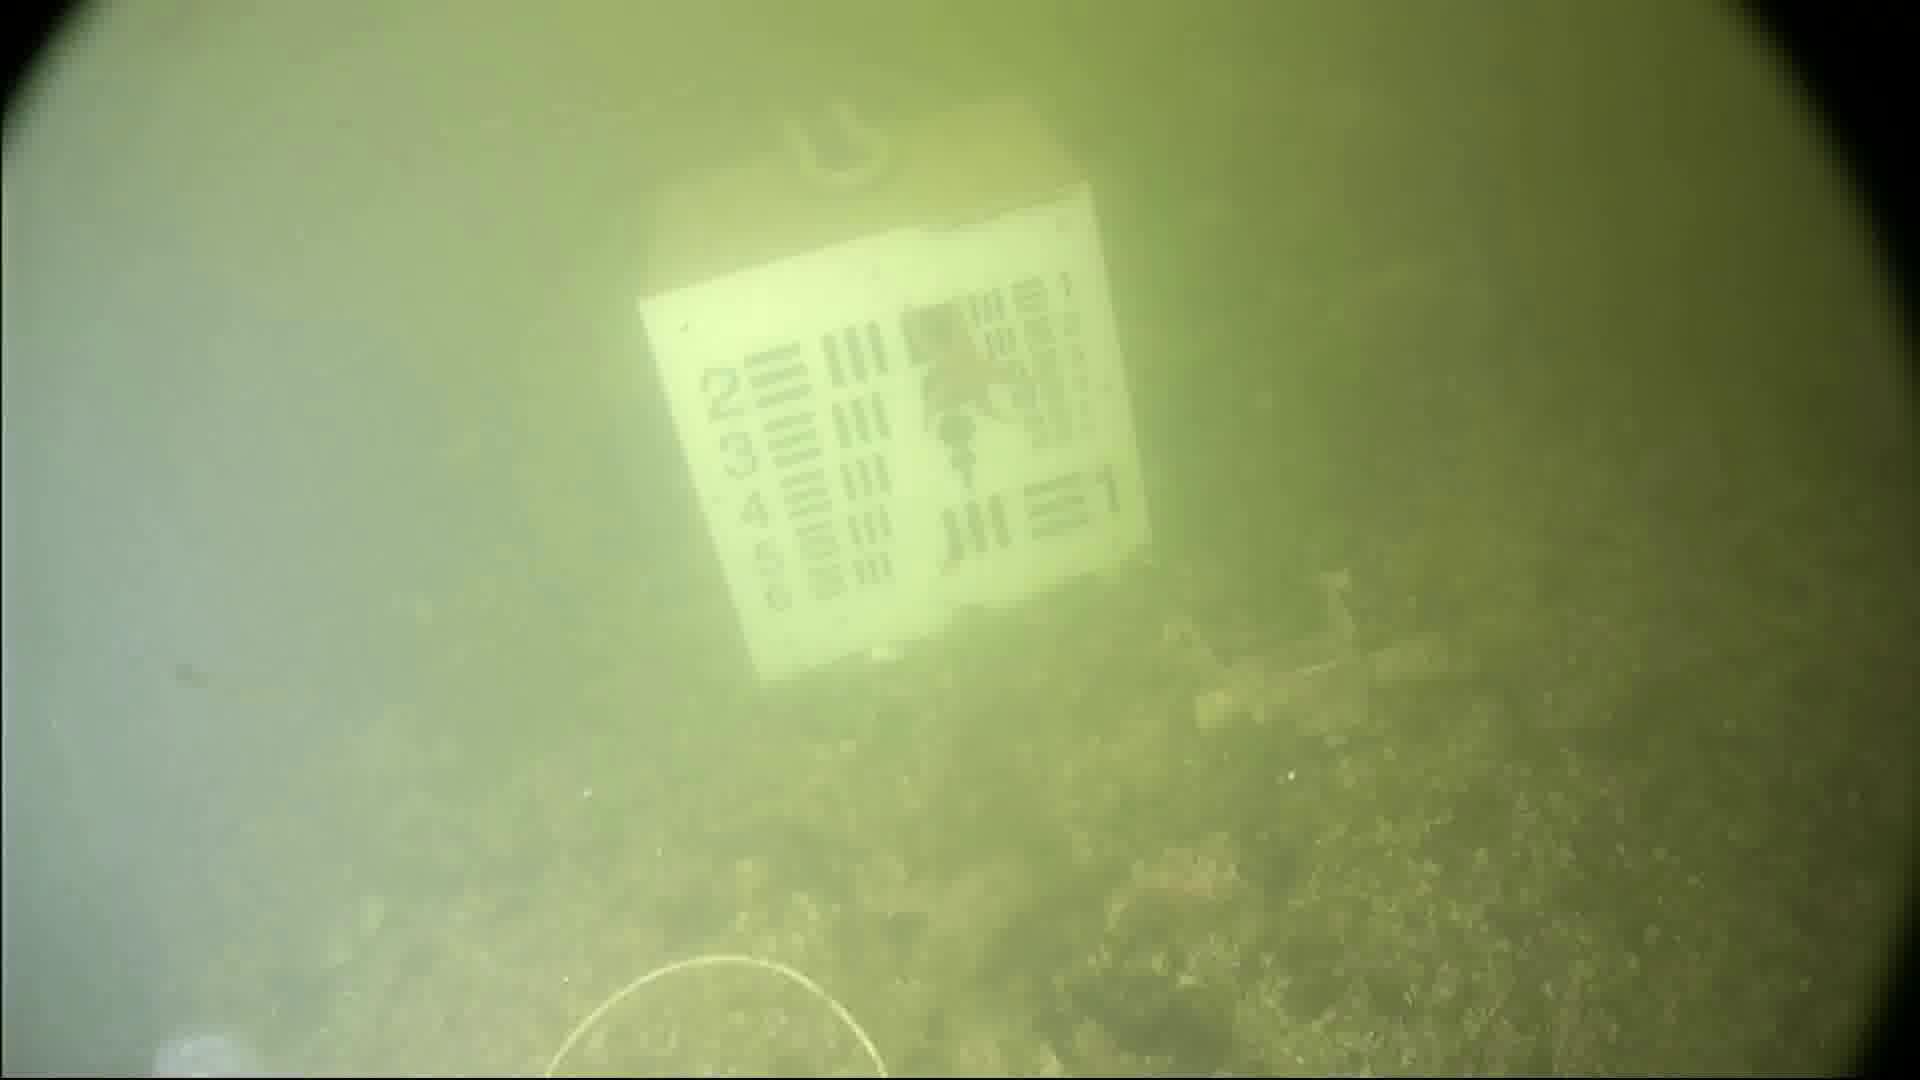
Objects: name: starfish
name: jellyfish